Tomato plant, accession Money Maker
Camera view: vertical (180 deg); turntable rotation: 210 degrees
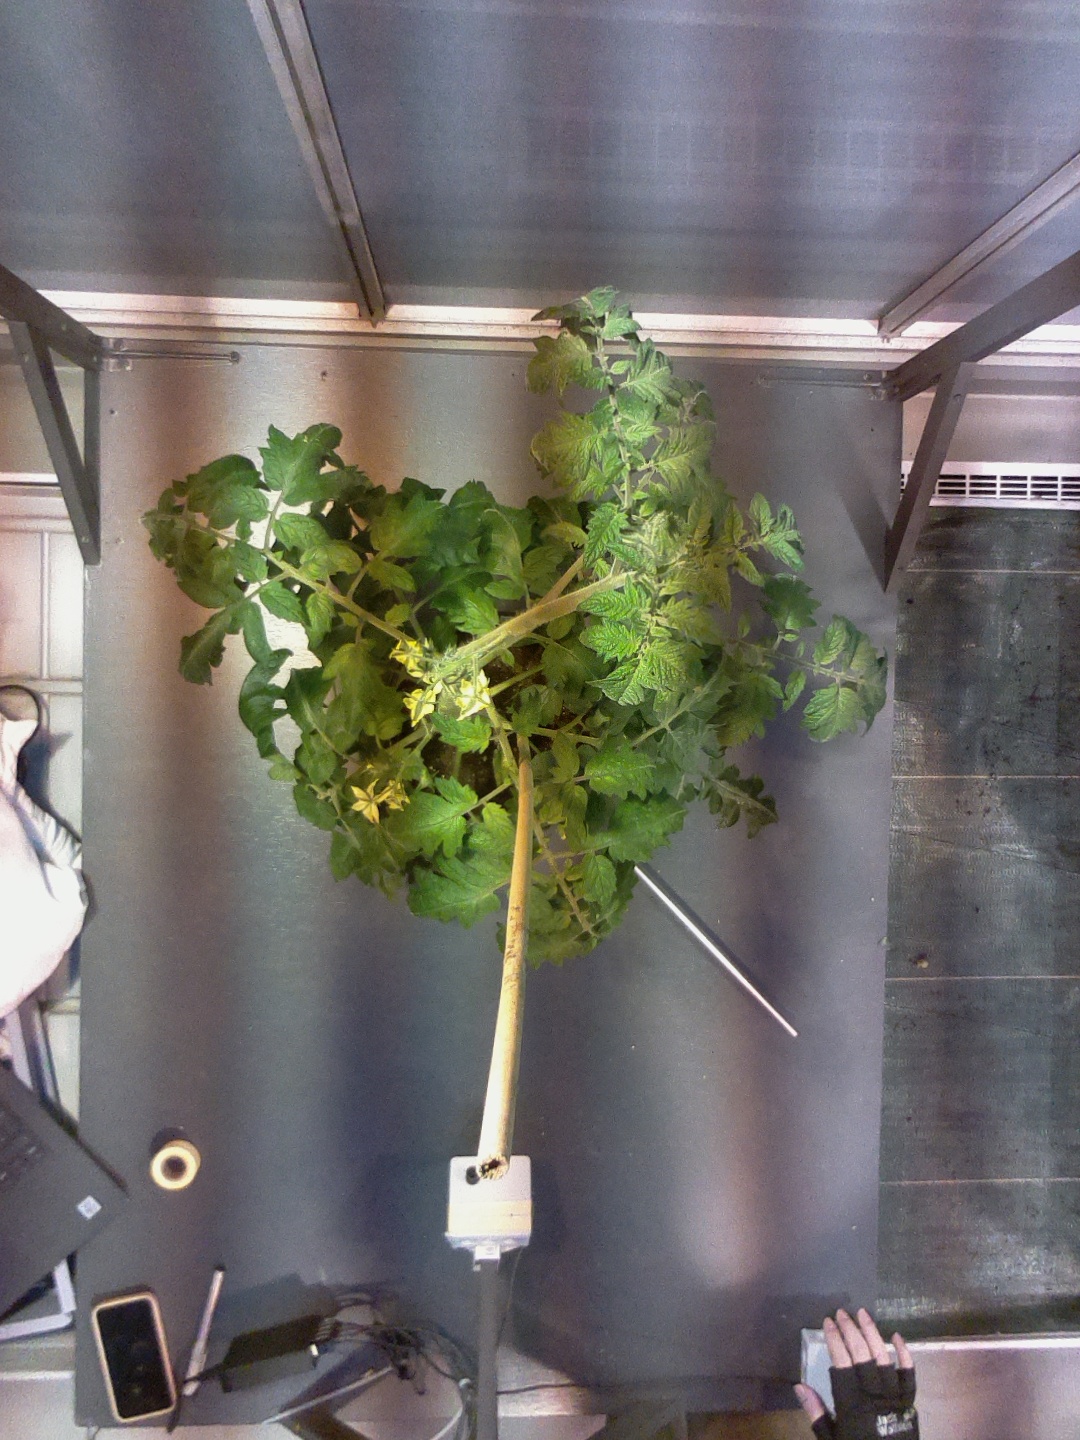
BBCH growth stage 68: Full flowering, 80%-90% of flowers open, more petals falling